Rahul Ram

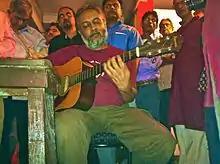
Ram performing in café "May day" near Jana Natya Manch, New Delhi

Rahul was born into a Kannadiga family, the son of noted botanist late Professor H.Y. Mohan Ram. He is a nephew of the late H. Y. Sharada Prasad, who was best known as the media adviser to Indira Gandhi.